Clear Lake City (Greater Houston)

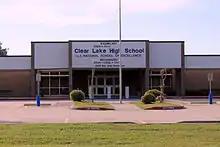
Clear Lake High School

Clear Lake City is served by the Clear Creek Independent School District. The community is divided between CCISD Board of Trustees Districts 2 and 3. As of 2008, they are represented by Win Weber and Ken Baliker, respectively.